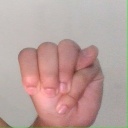
अक्षर: म